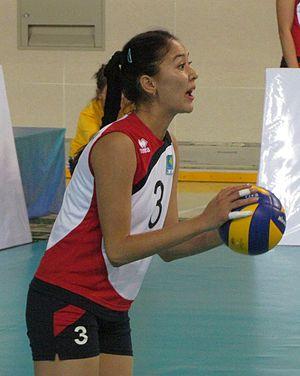
Sana Anarkulova est une joueuse kazakhe de volley-ball. Elle mesure 1,89 m et joue au poste de réceptionneuse-attaquante. Elle totalise 87 sélections en équipe du Kazakhstan.